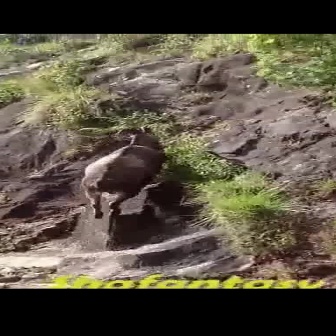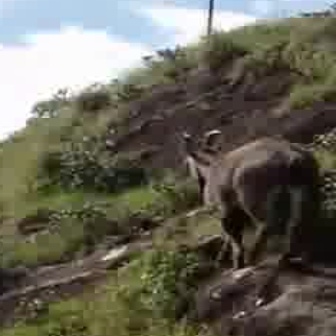
  Please identify the target specified by the bounding box [80,125,173,219] in the first image and locate it in the second image. Return the coordinates in [x_min,y_min,x_max,y_max] format.
Answer: [175,125,320,270]